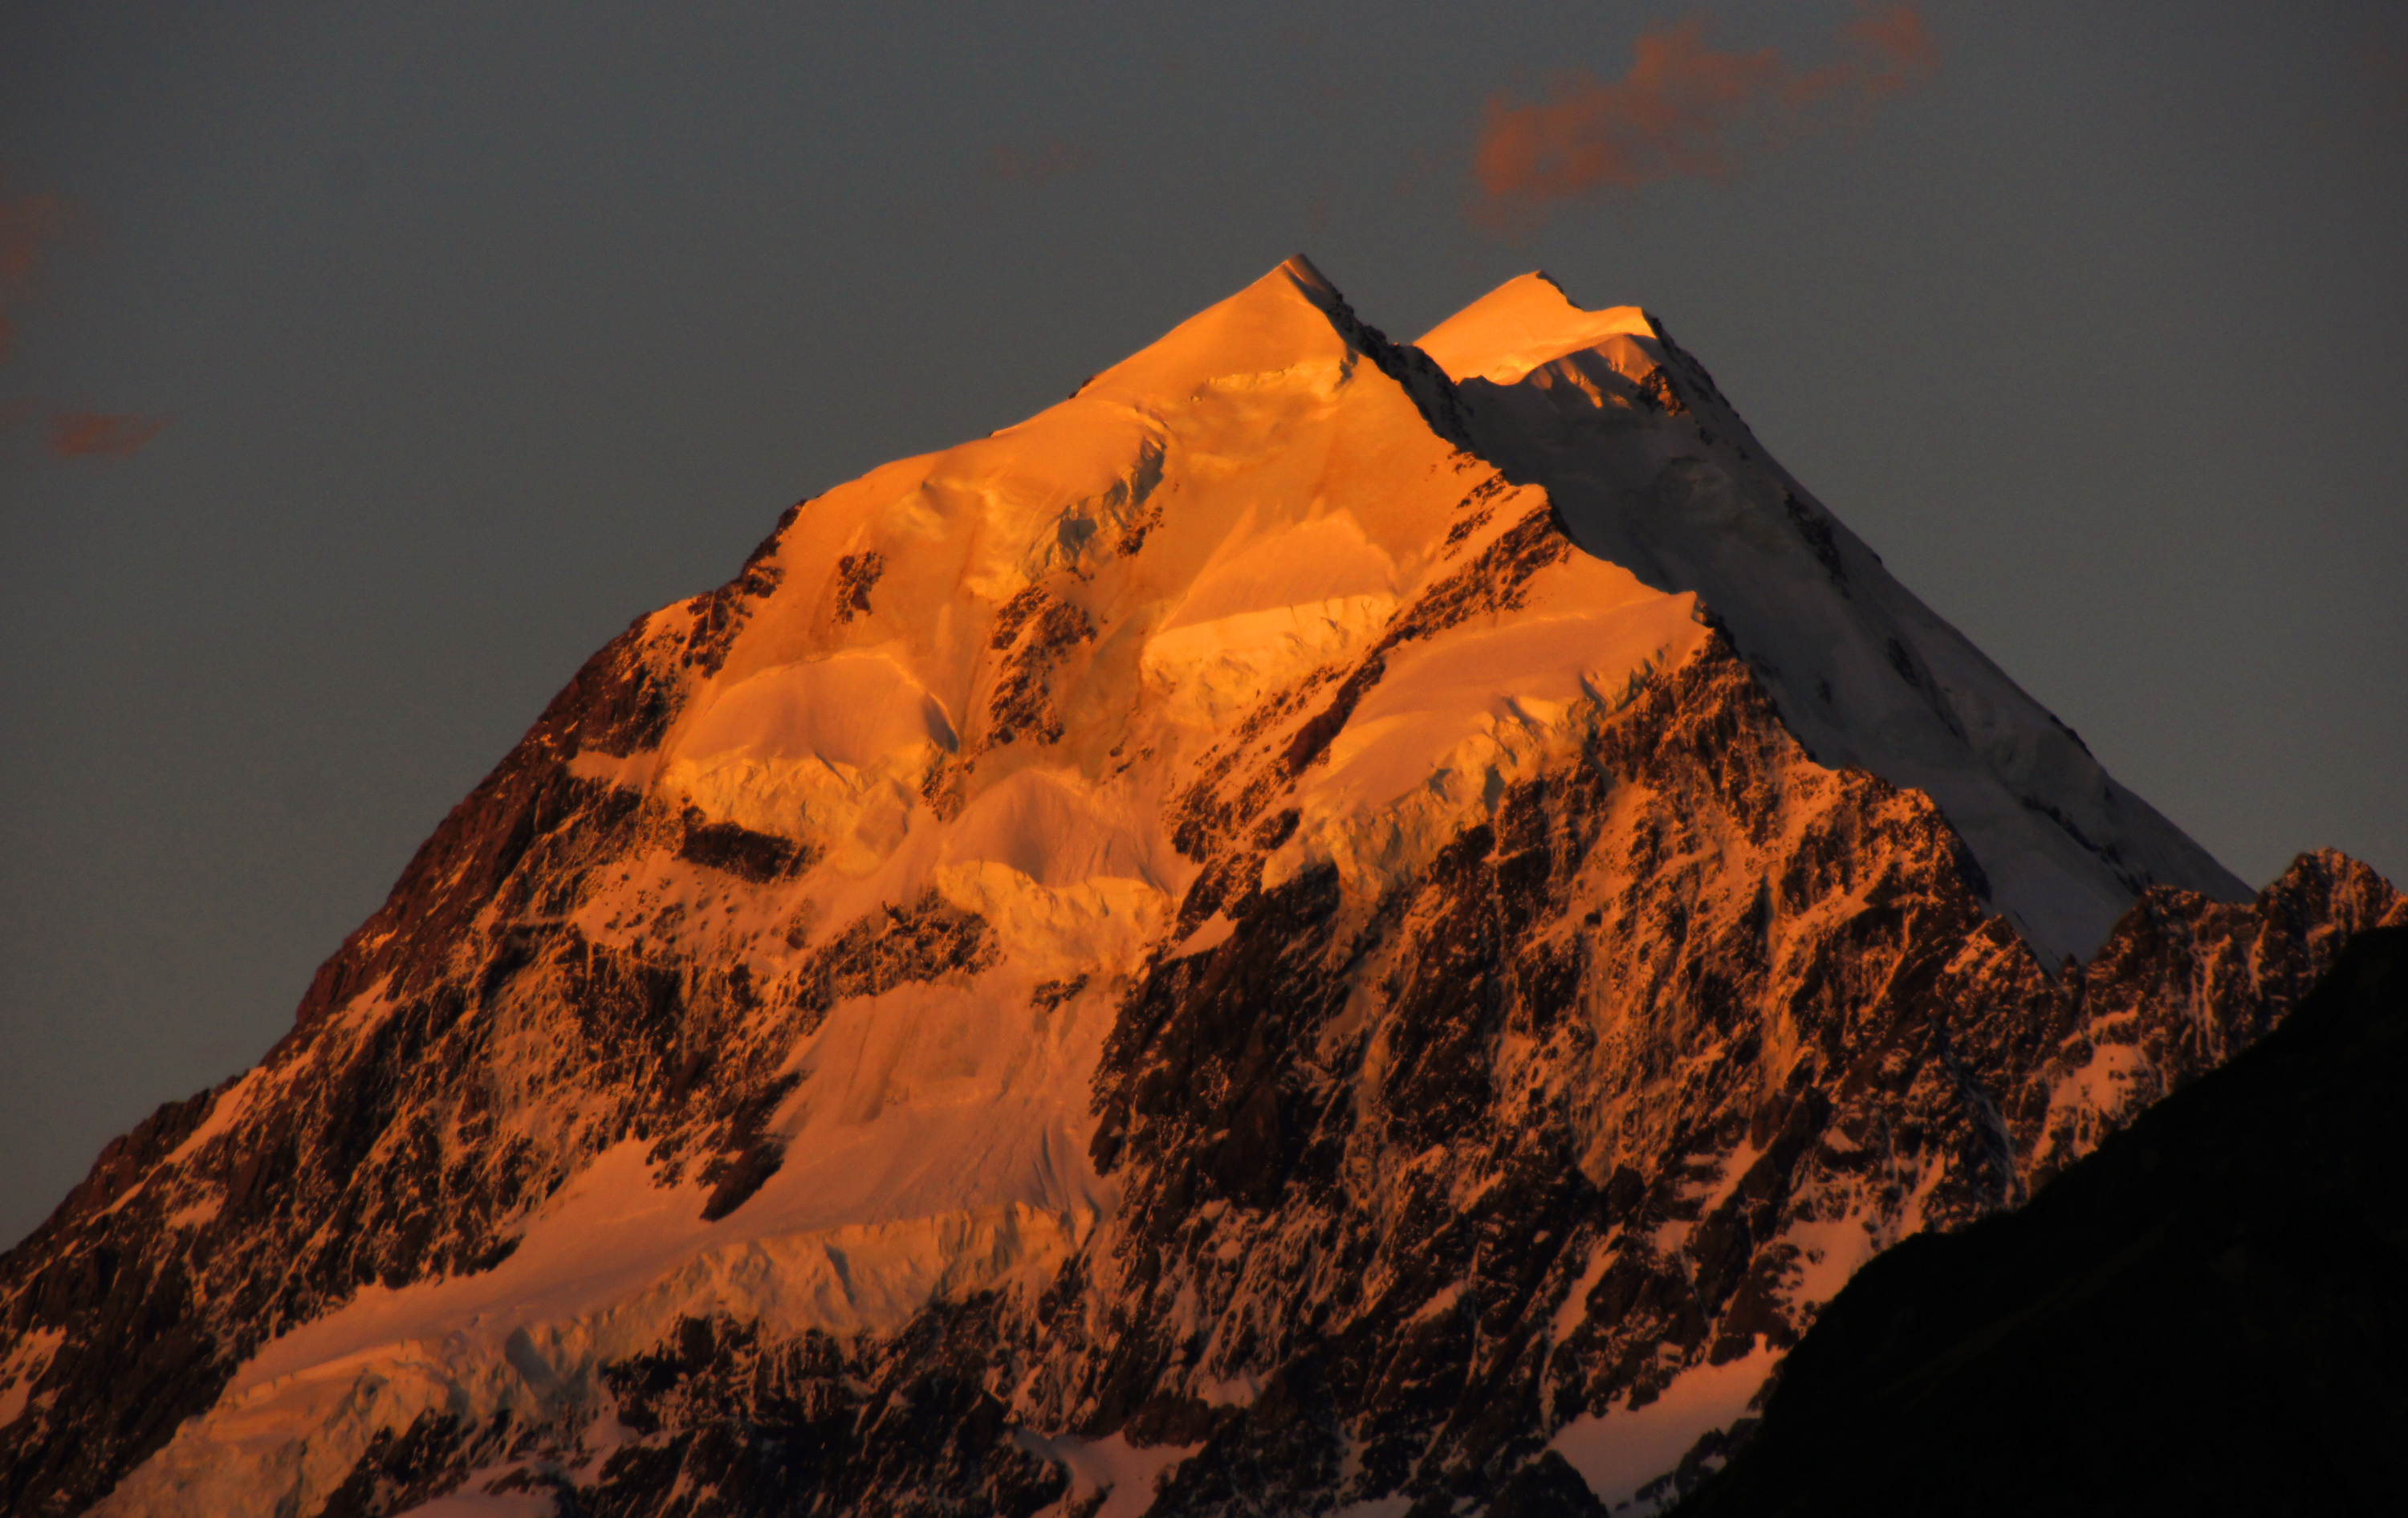
rock, mountain, sunrise, sunset, mountain range, formation, terrain, ridge, summit, geology, mountains, newzealand, mountcooknationalpark, mountcook, aorakimountcook, southernalpsnewzealand, mountcooksunset, grandpacifictours, aoraki, landform, geographical feature, mountainous landforms, geological phenomenon